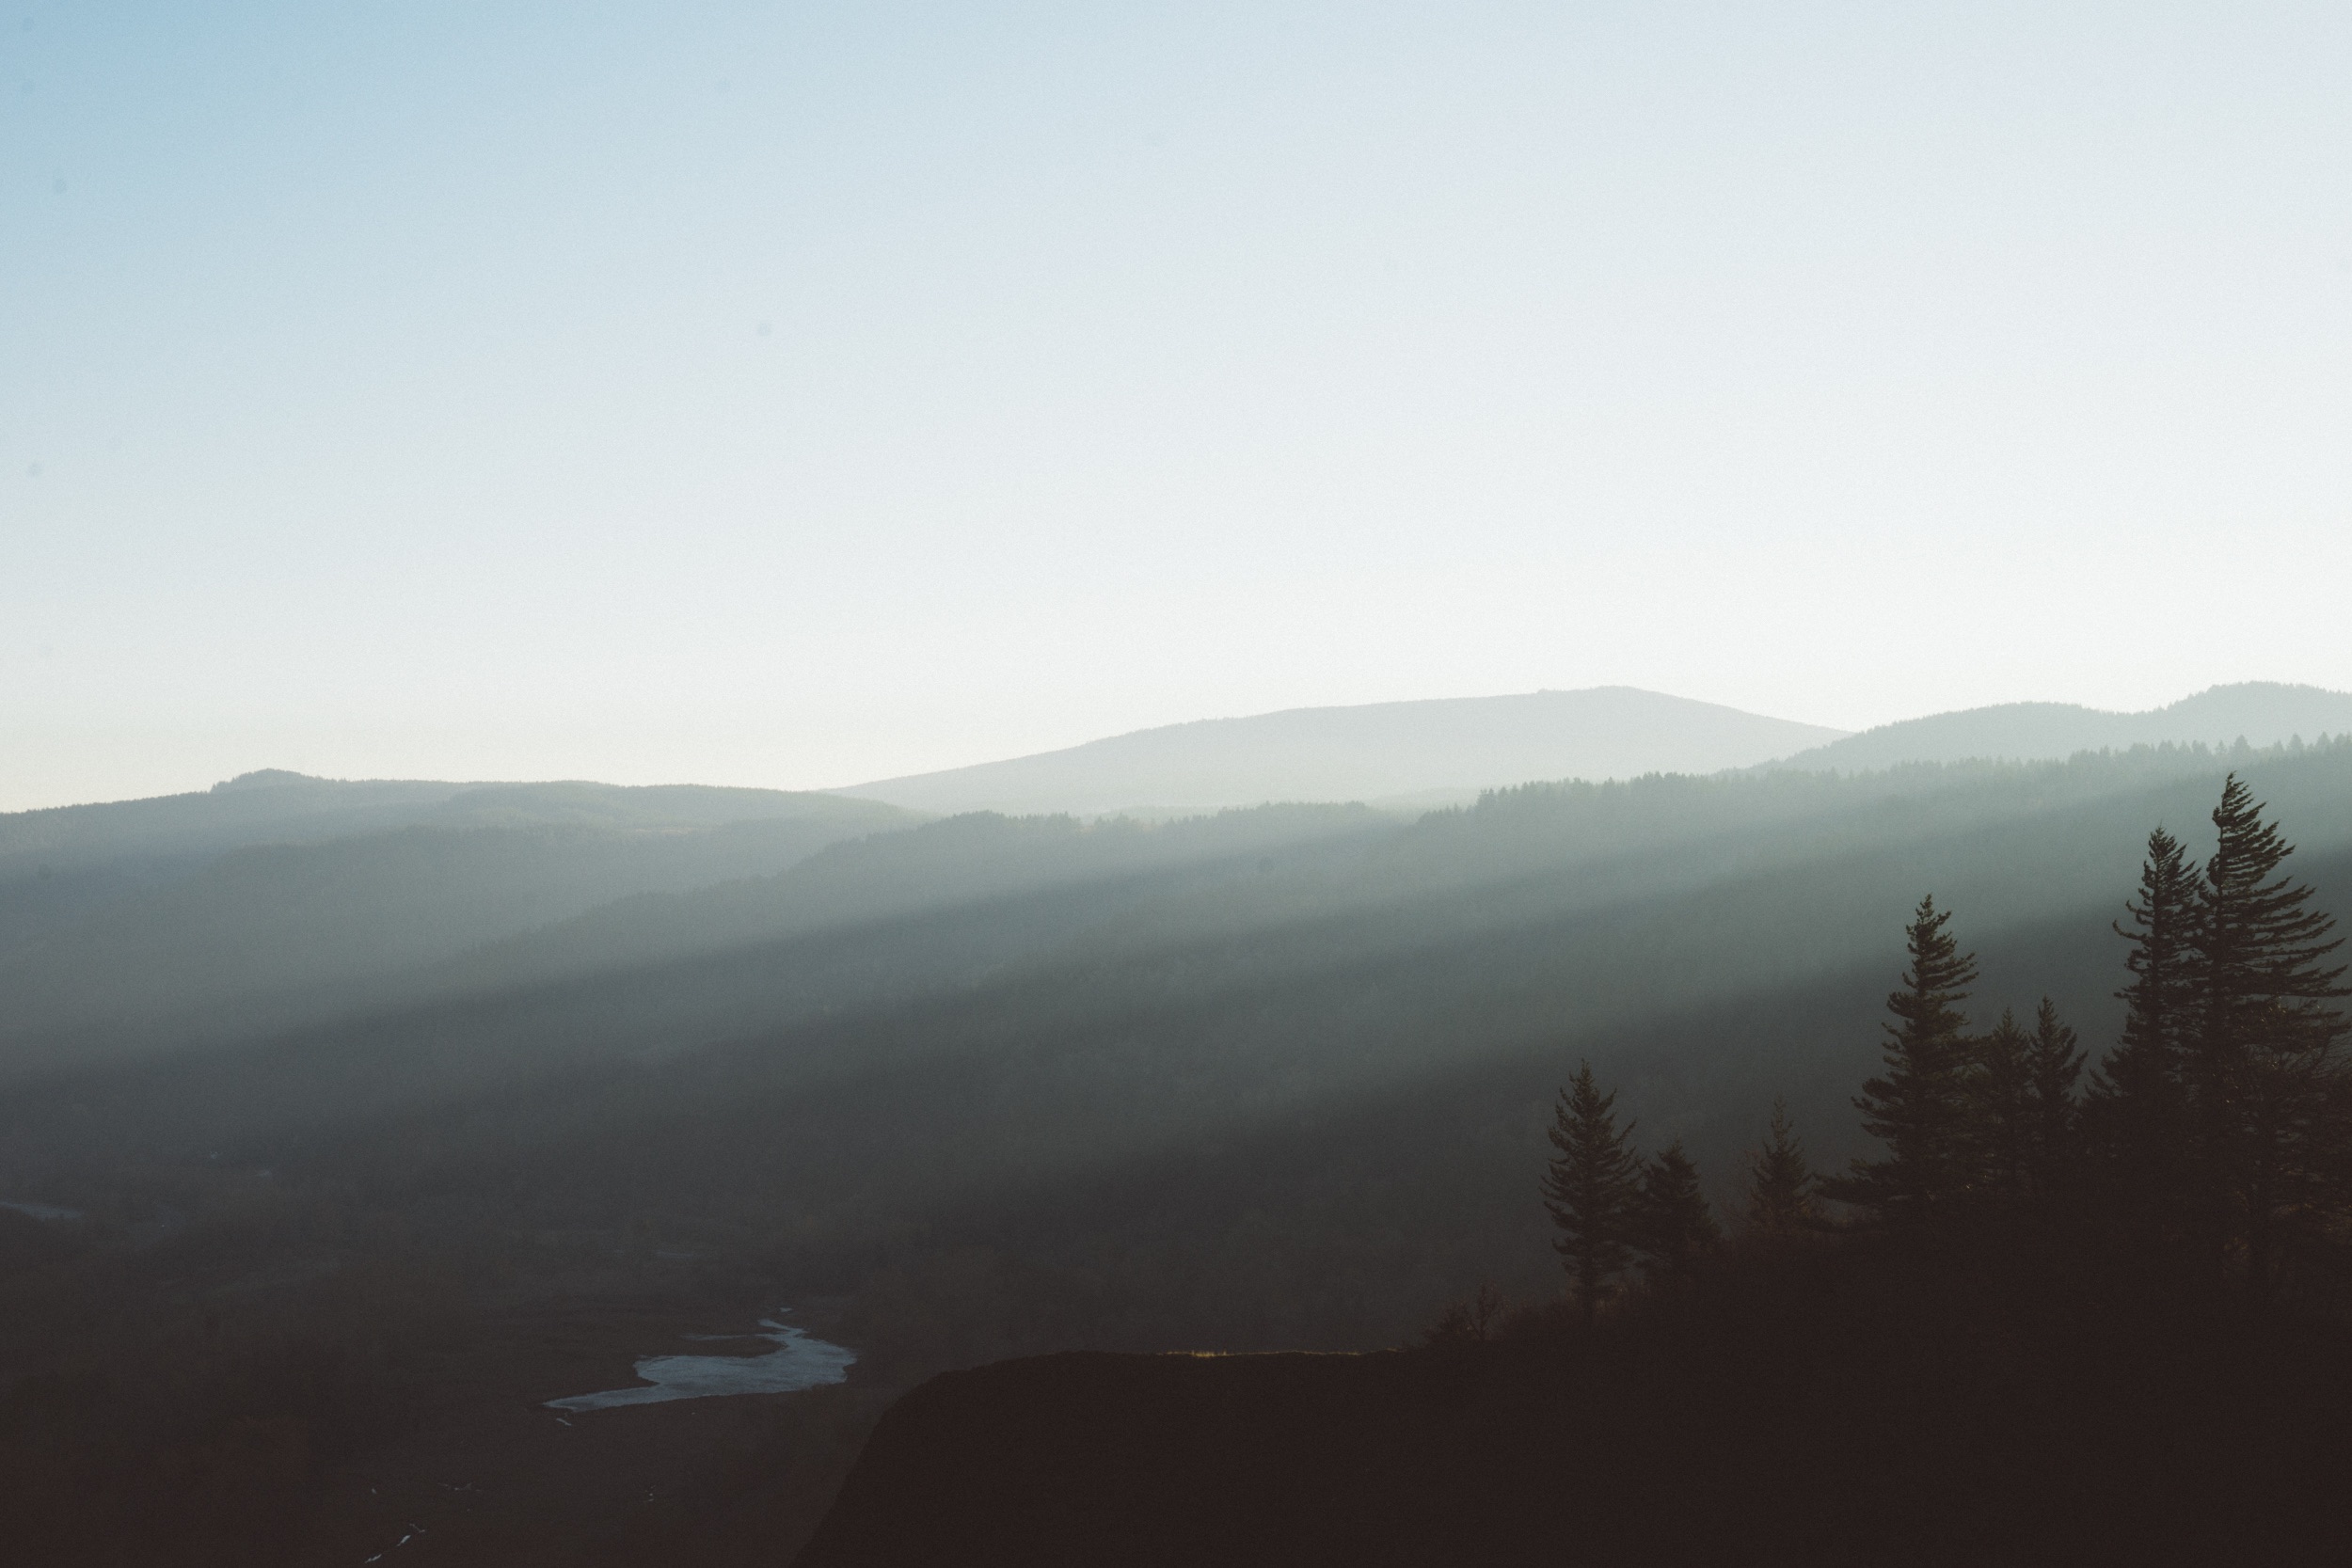
mountain, fog, sunrise, mist, morning, hill, lake, dawn, mountain range, ridge, summit, plateau, fell, loch, landform, geographical feature, atmospheric phenomenon, atmosphere of earth, mountainous landforms